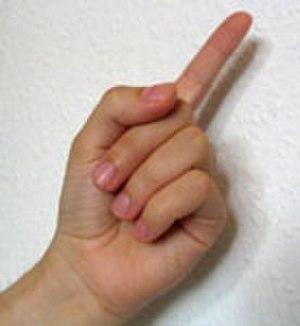
La dactylonomie est l'art de compter par les doigts, de figurer les nombres par les doigts. C'est une pratique couramment utilisée, notamment par les enfants. Selon les pays et les coutumes, on compte différemment sur ses doigts : en Occident, on compte généralement jusqu'à 10 en utilisant les deux mains. En Chine et au Japon, on peut compter jusqu'à 9 sur chaque main. En développant l'idée de façon mathématique, on peut encore pousser plus loin ce boulier naturel.